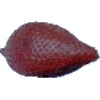
Label: salak